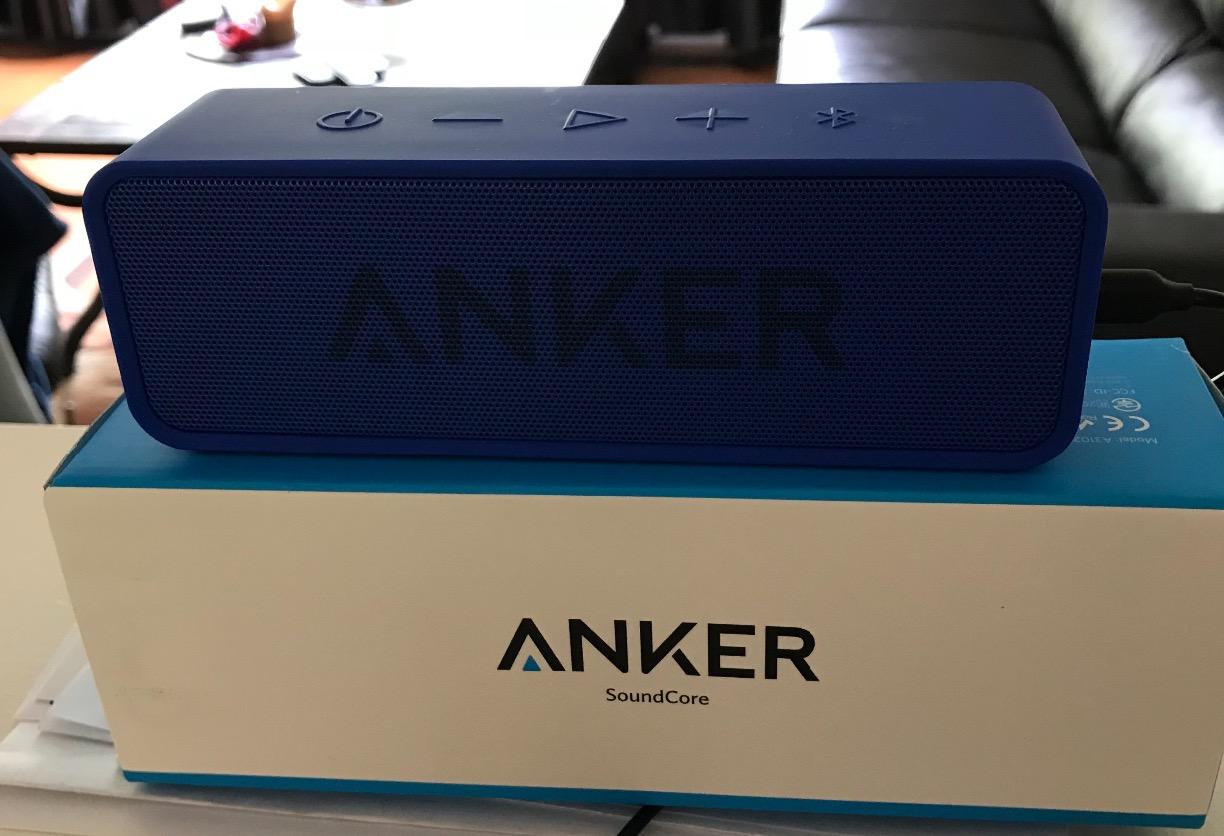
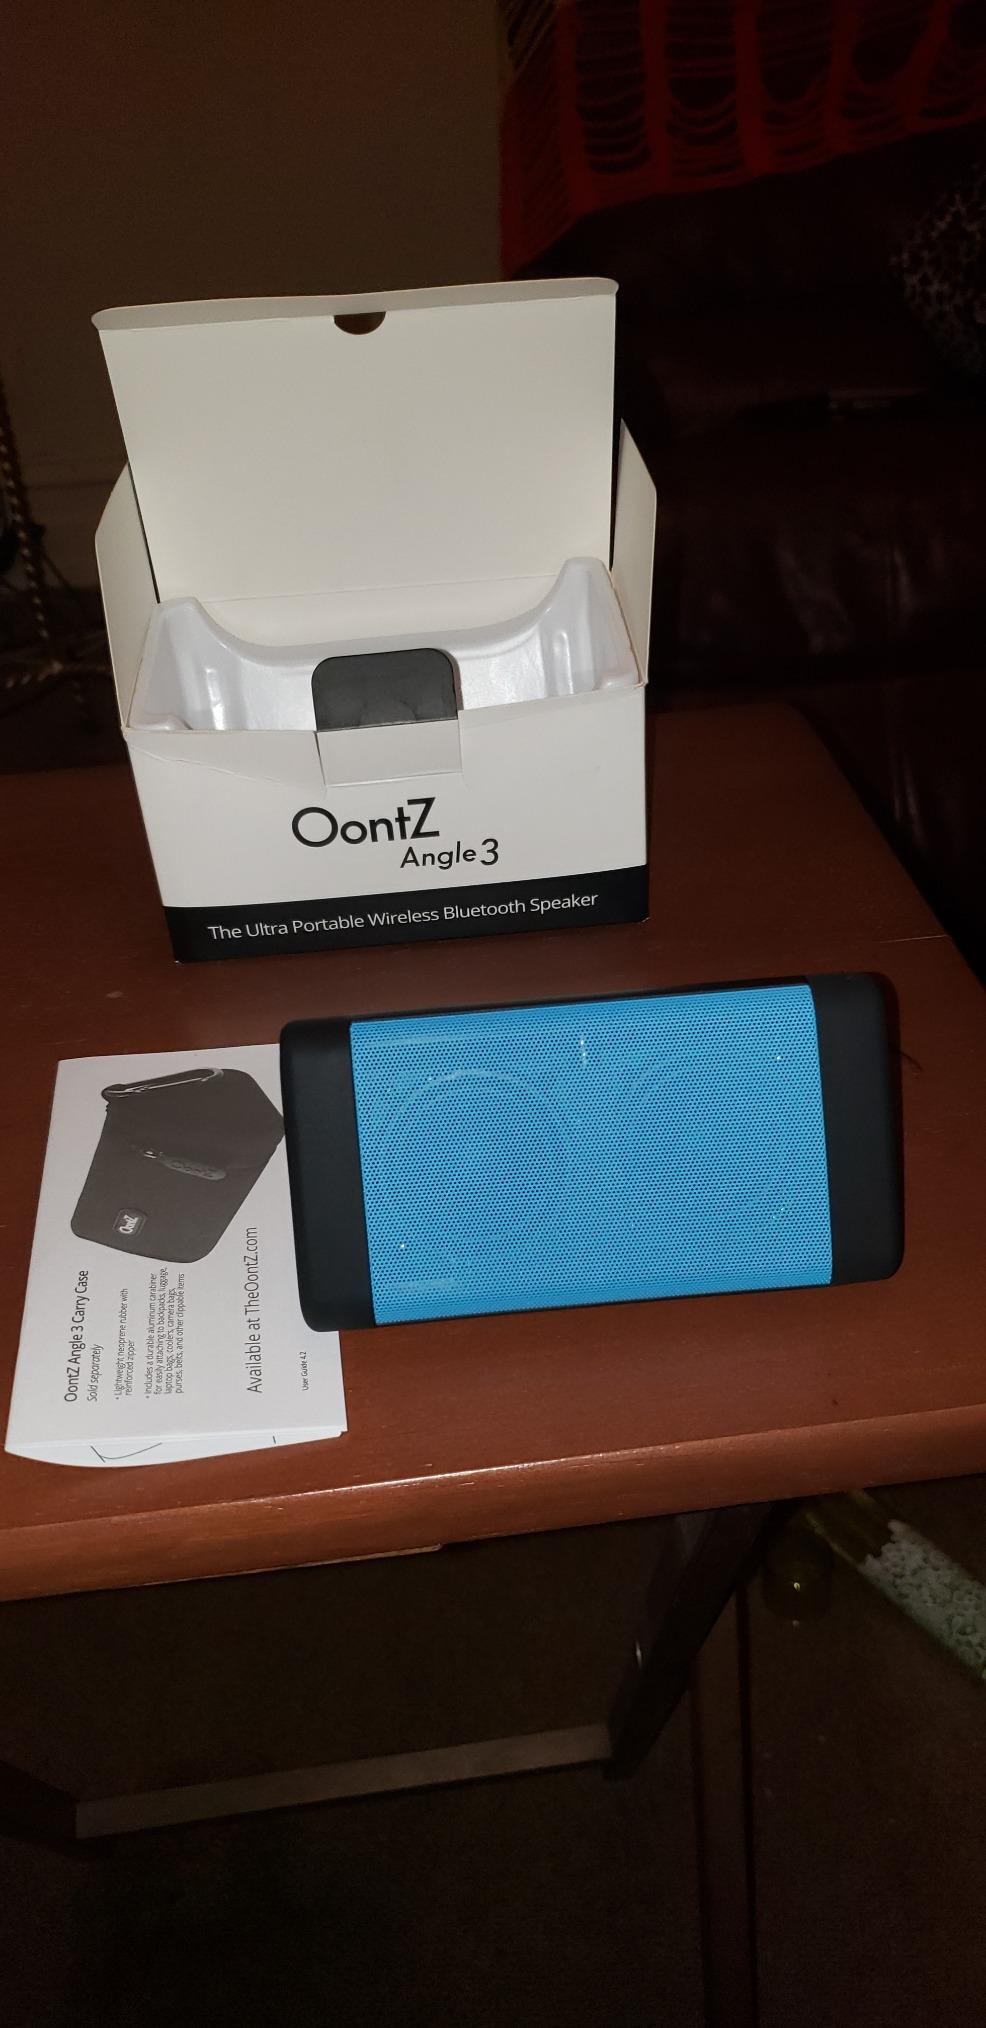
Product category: speaker
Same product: no